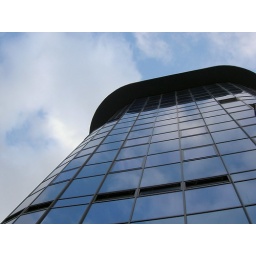
living in blue sky